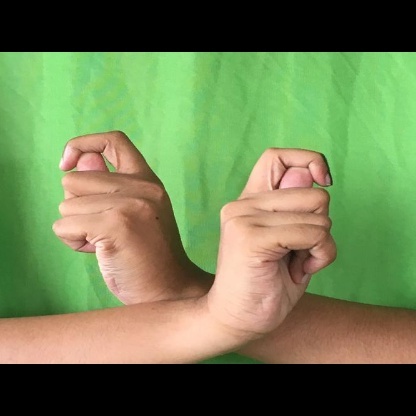
Mudra: Berunda